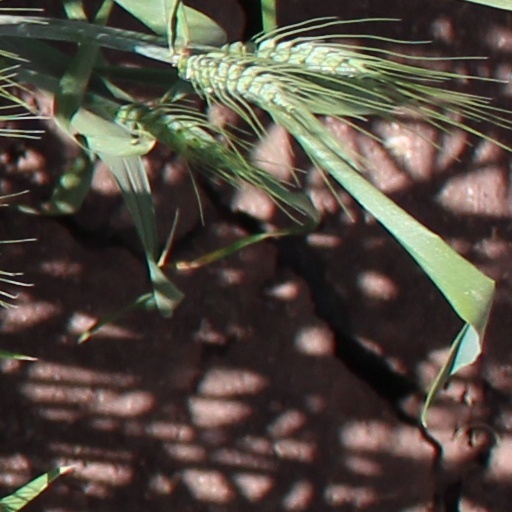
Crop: wheat